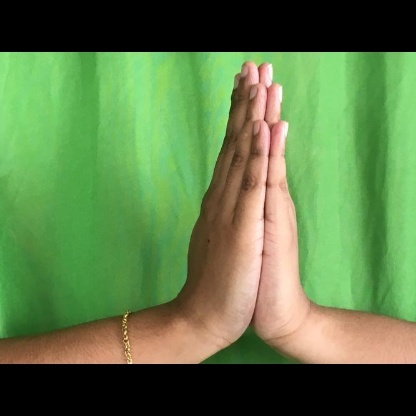
Mudra: Anjali